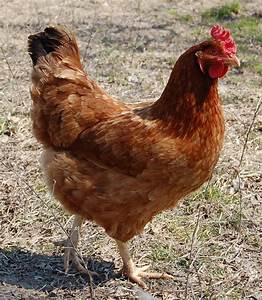
Label: gallina